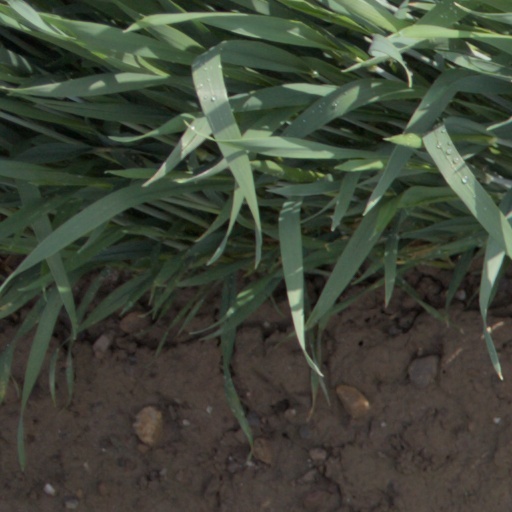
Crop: wheat